Mike Grady (baseball)

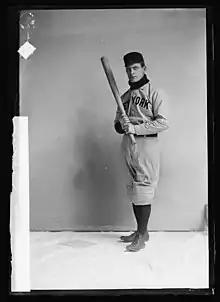
Mike Grady c. 1895

Michael William Grady (December 23, 1869 – December 3, 1943), was a professional baseball player who played catcher in the Major Leagues from 1894 to 1906. Grady played for the Philadelphia Phillies, New York Giants, Washington Senators, and St. Louis Cardinals.